Operation Infinite Reach

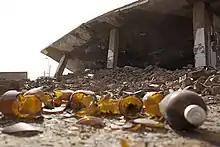
The remains of the destroyed Al-Shifa facility

Al-Qaeda had begun reconnoitering Nairobi for potential targets in December 1993, using a team led by Ali Mohamed. In January 1994, bin Laden was personally presented with the team's surveillance reports, and he and his senior advisers began to develop a plan to attack the American embassy there. From February to June 1998, al-Qaeda prepared to launch their attacks, renting residences, building their bombs, and acquiring trucks; meanwhile, bin Laden continued his public-relations efforts, giving interviews with ABC News and Pakistani journalists. While U.S. authorities had investigated al-Qaeda activities in Nairobi, they had not detected any warnings of imminent attacks.